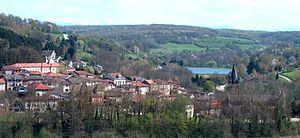
Roybon est une commune française située dans le département de l'Isère, en région Auvergne-Rhône-Alpes et, autrefois rattachée à l'ancienne province du Dauphiné.
Le Center Parcs des Chambaran ou Center Parcs de Roybon était un projet de Center Parcs, comprenant la construction d'un village de vacances de 990 cottages et d'un espace aqualudique sur une superficie de 203 ha. L'ensemble devait être situé dans le bois des Avenières, sur les hauteurs de Roybon en Isère sur le plateau de Chambaran.
Le plateau de Chambaran, quelquefois parc naturel de Chambaran, voire plus simplement les Chambarans, au niveau local, se situe dans le département français de l'Isère et en limite orientale du département de la Drôme. C'est une région naturelle fortement boisée classée en tant que parc naturel et zone naturelle d'intérêt écologique, faunistique et floristique.